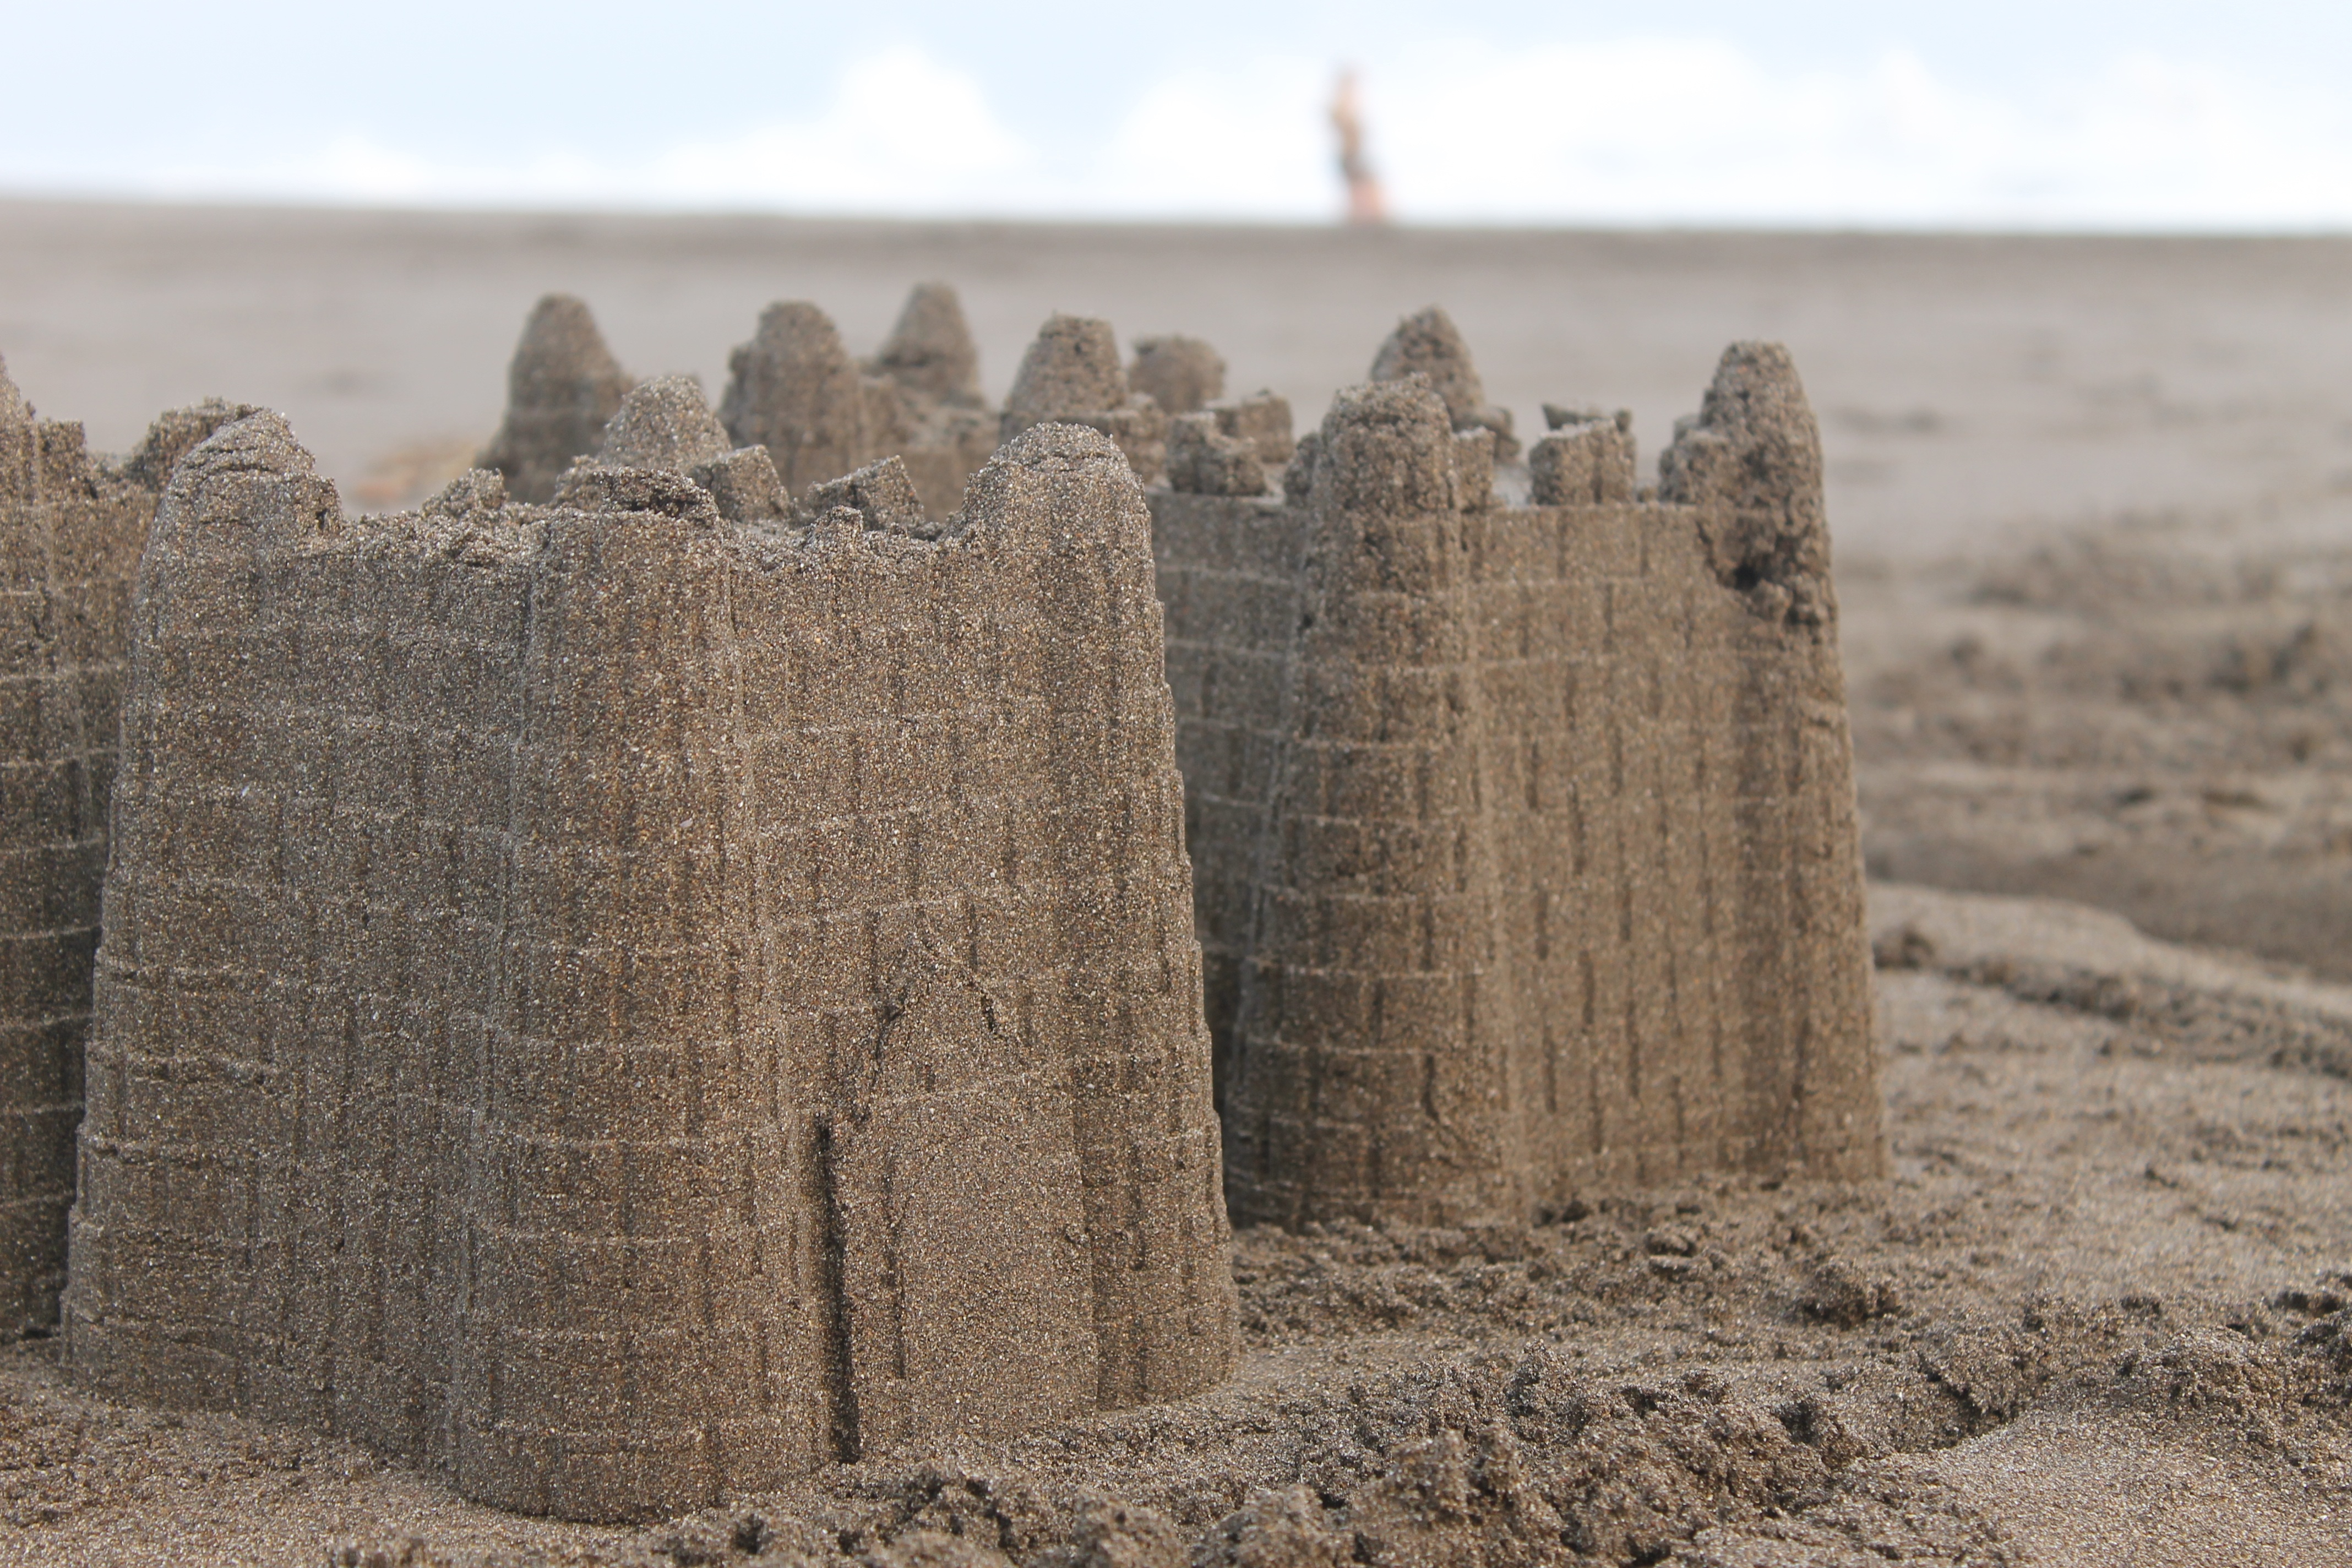
beach, sea, sand, rock, wood, wall, formation, soil, fortification, terrain, material, geology, temple, ruins, badlands, monolith, sandcastle, ancient history